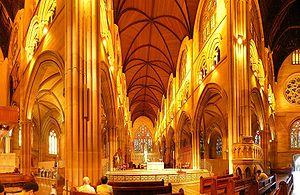
L’architecture australienne, au moins au début de l'histoire du pays, fut influencée par les architectures anglaise et américaine. Au mieux, les architectes australiens cherchaient à être les premiers à importer les nouveaux styles et essayaient de leur donner des caractères locaux. L'architecture australienne contemporaine post-seconde Guerre mondiale reflète le multiculturalisme de la société australienne et lui donne une identité émergente multifactorielle.